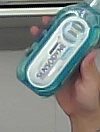
Product: sensodyne_mouthwash